Tromsø Hockey

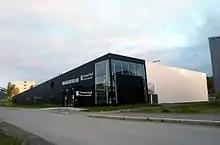
Tromsø Hockey trains at Tromsø Ishall

There are age-specific teams at every level of which three teams participate in Swedish Ice Hockey Association and one team participates in an international league, the Barents Hockey League.